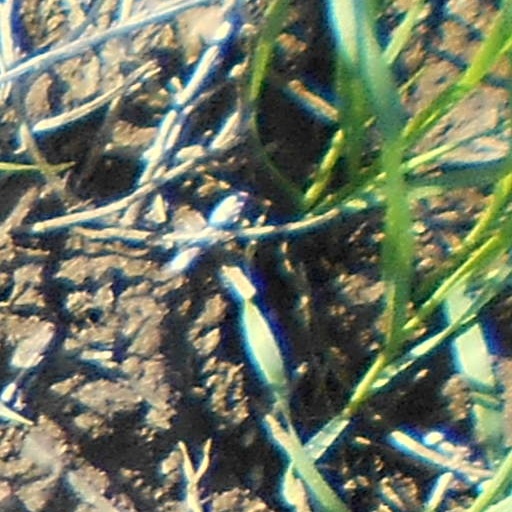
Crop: wheat